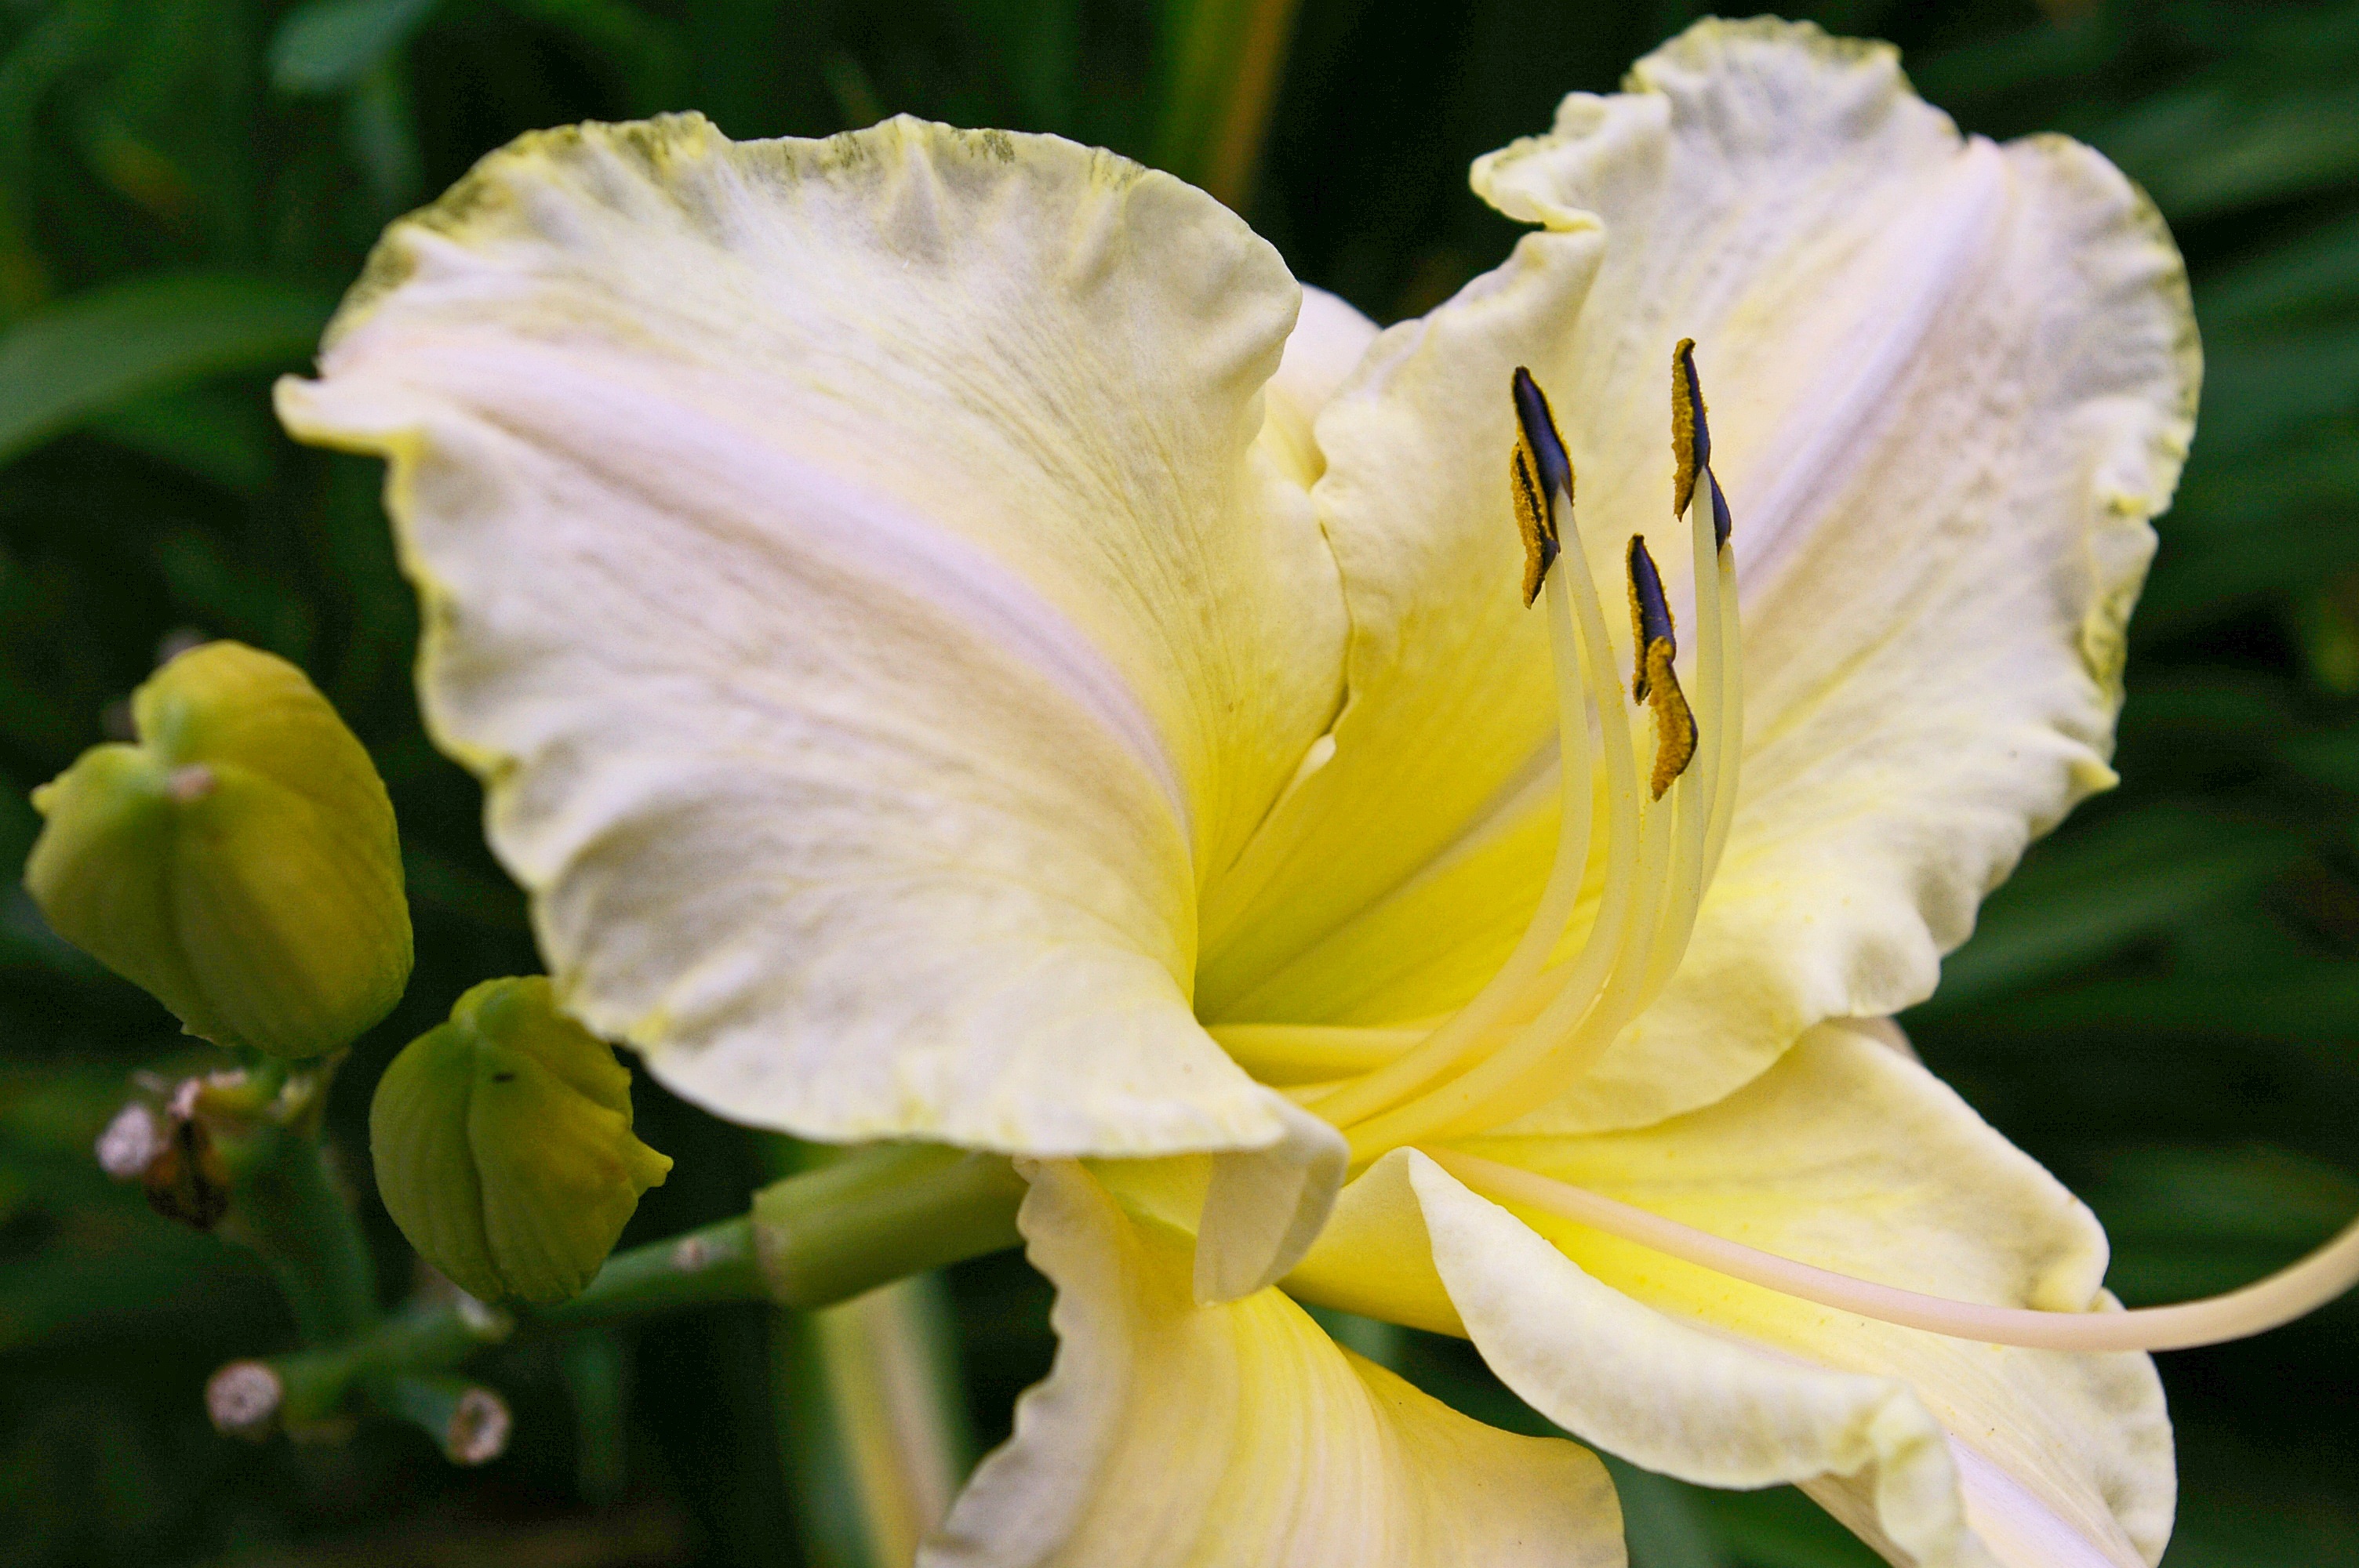
nature, blossom, open, plant, white, flower, petal, bloom, summer, floral, pollen, color, botany, yellow, garden, flora, close up, petals, lily, floristry, daylily, macro photography, blossomed, plant stem